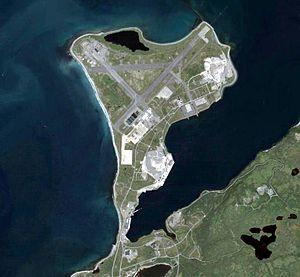
La baie de Plaisance est une baie située sur la côte sud-est de Terre-Neuve au Canada.